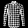
Label: Shirt